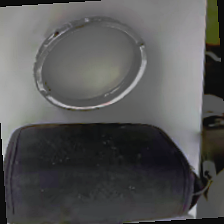
Label: has bracelet mod